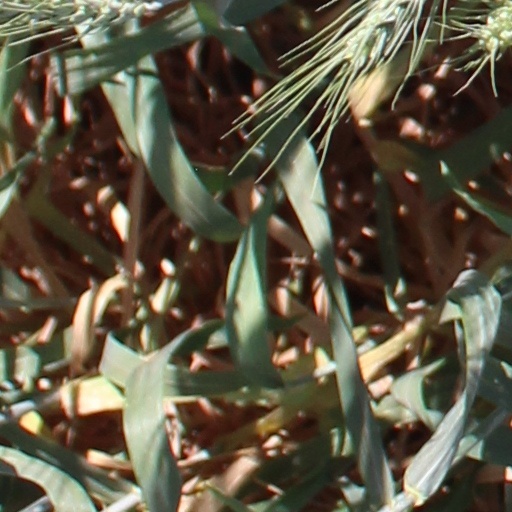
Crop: wheat